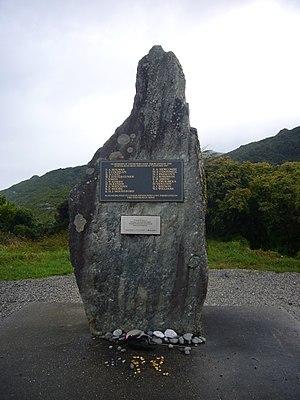
Voici une liste de mines situées en Océanie.